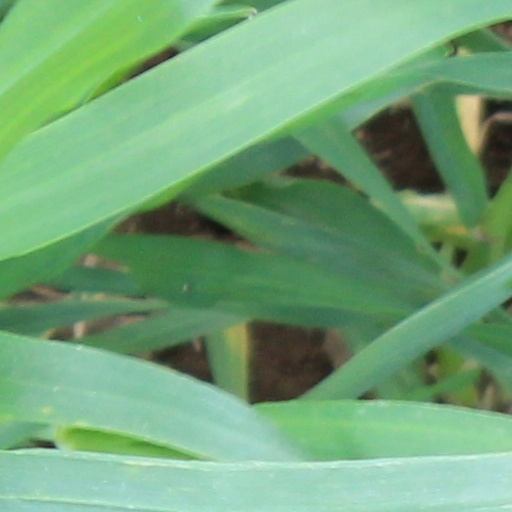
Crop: wheat